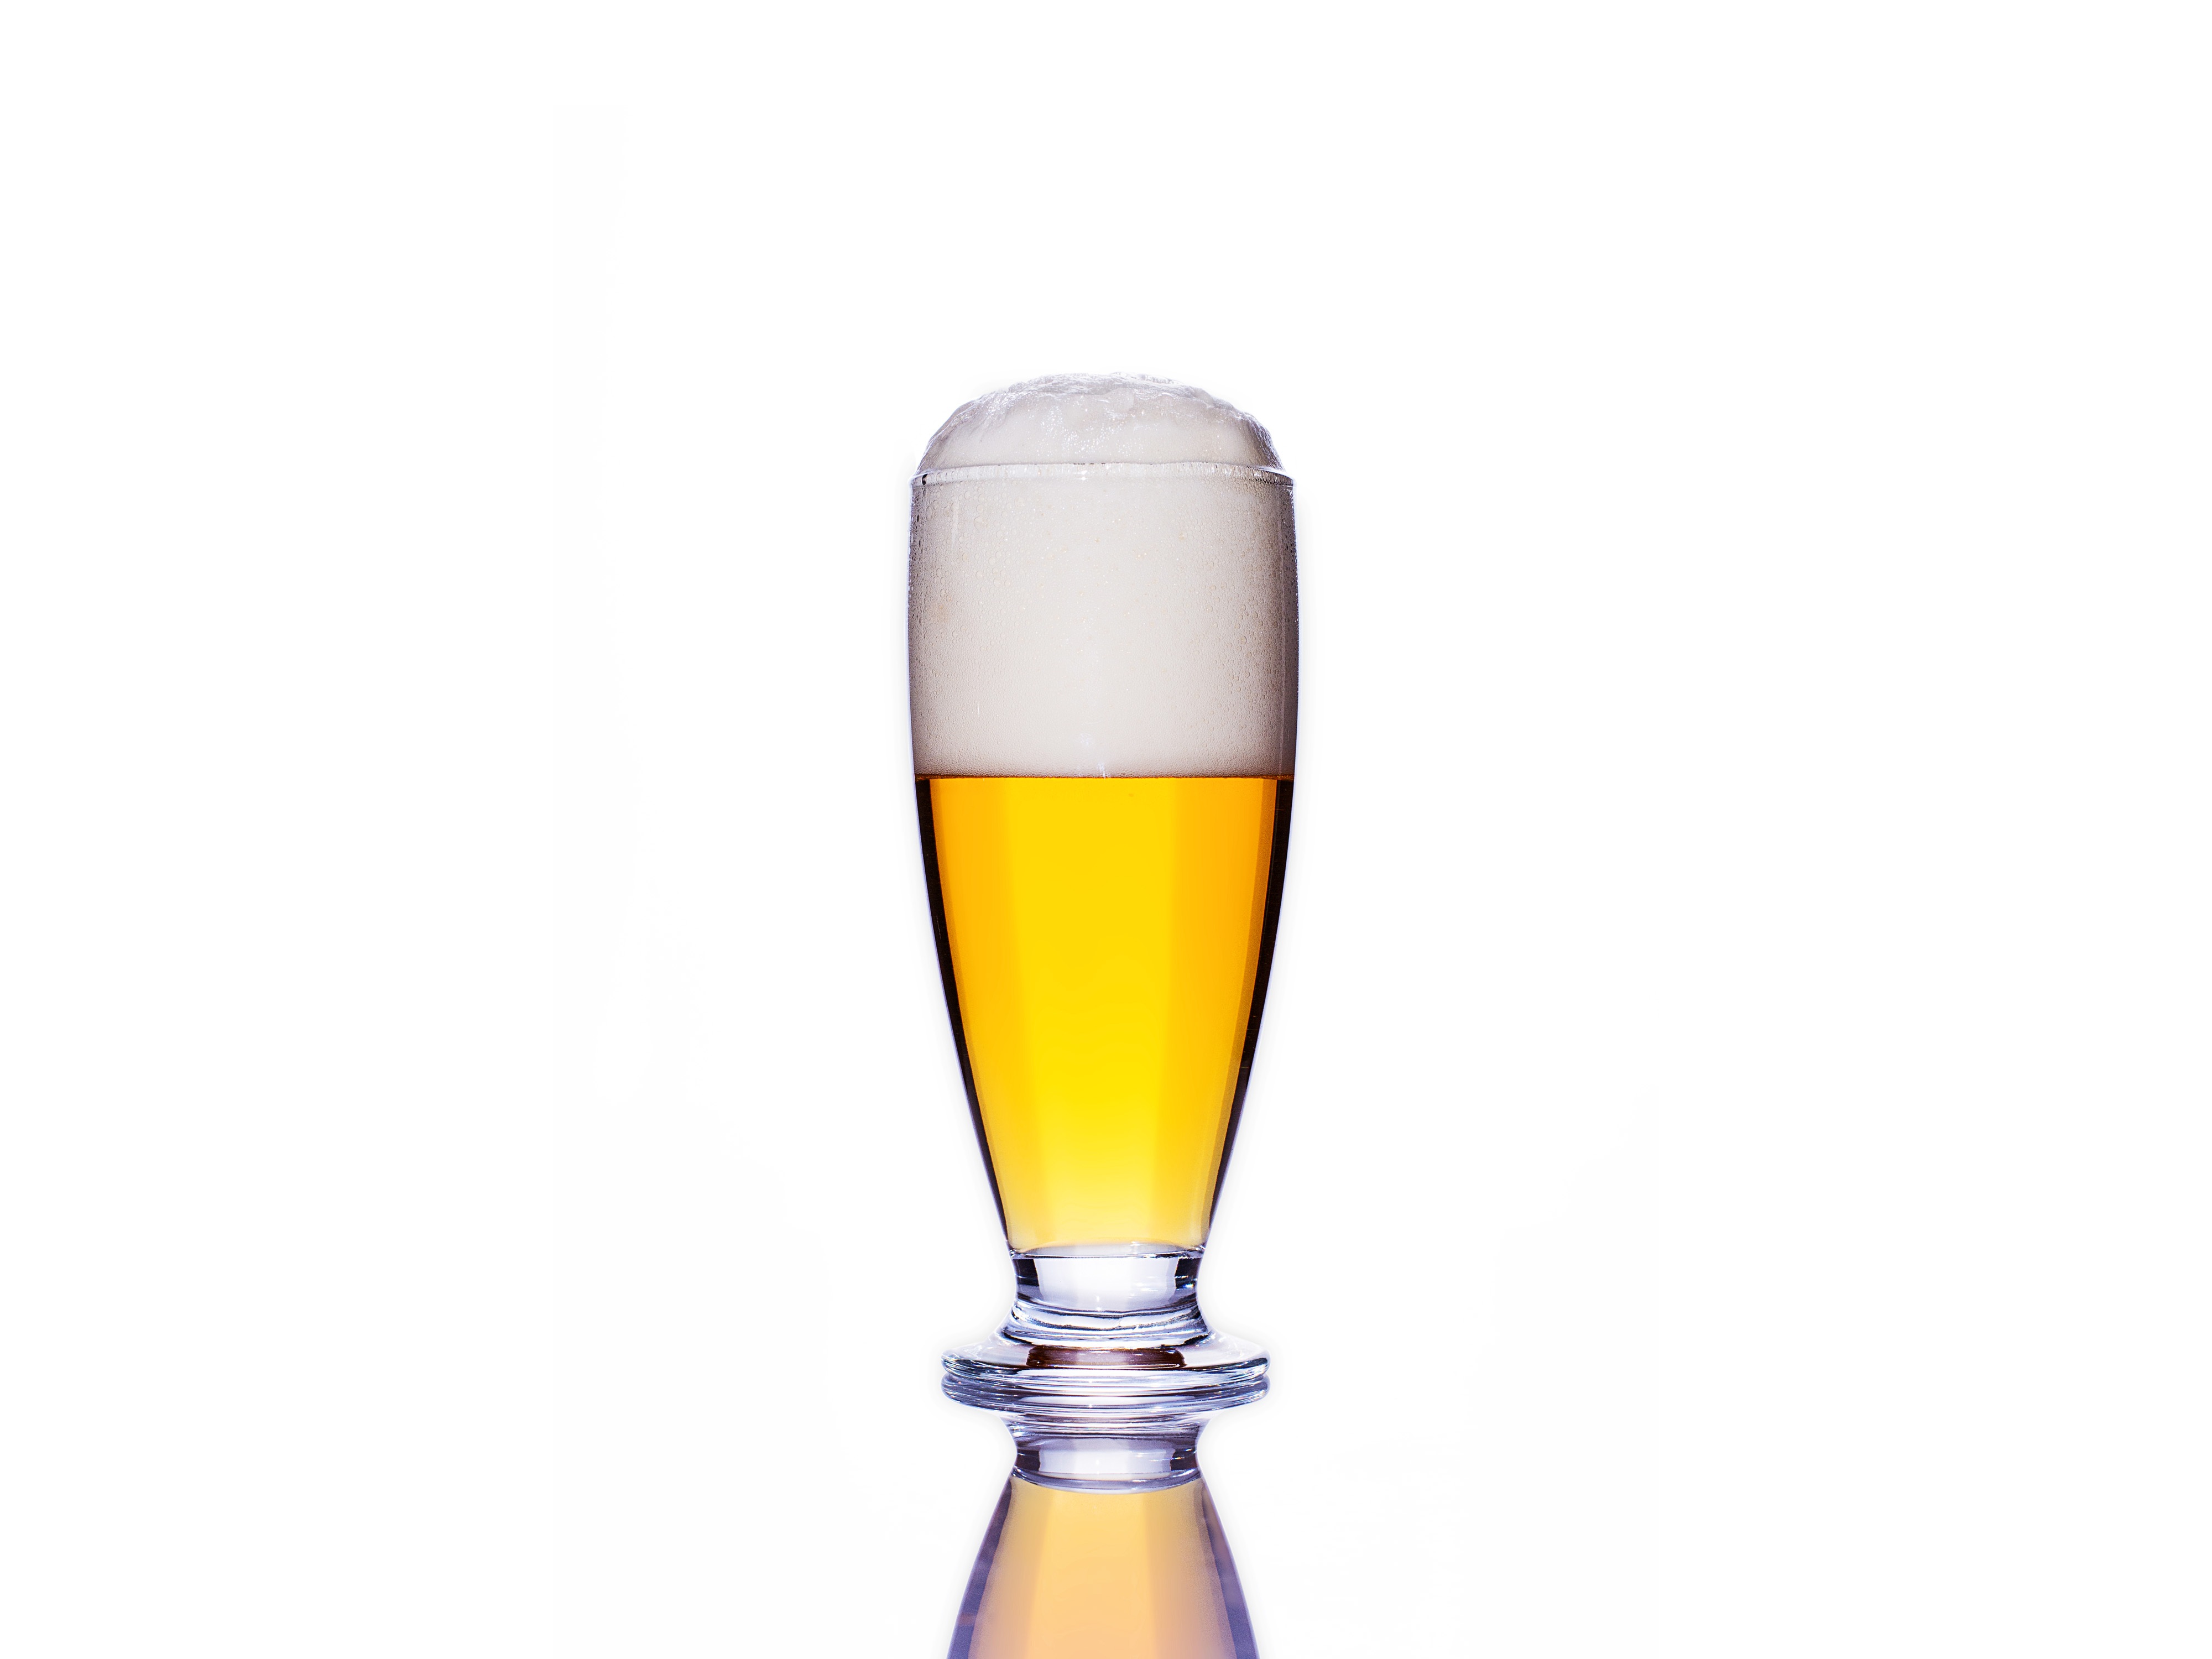
cold, liquid, wine, glass, bar, beverage, drink, bottle, leisure, mug, beer, alcohol, wine bottle, glass bottle, wine glass, alcoholic, lager, drinking, party, refreshment, champagne, pub, pint, stemware, alcoholic beverage, beer glass, distilled beverage, drinkware, champagne stemware